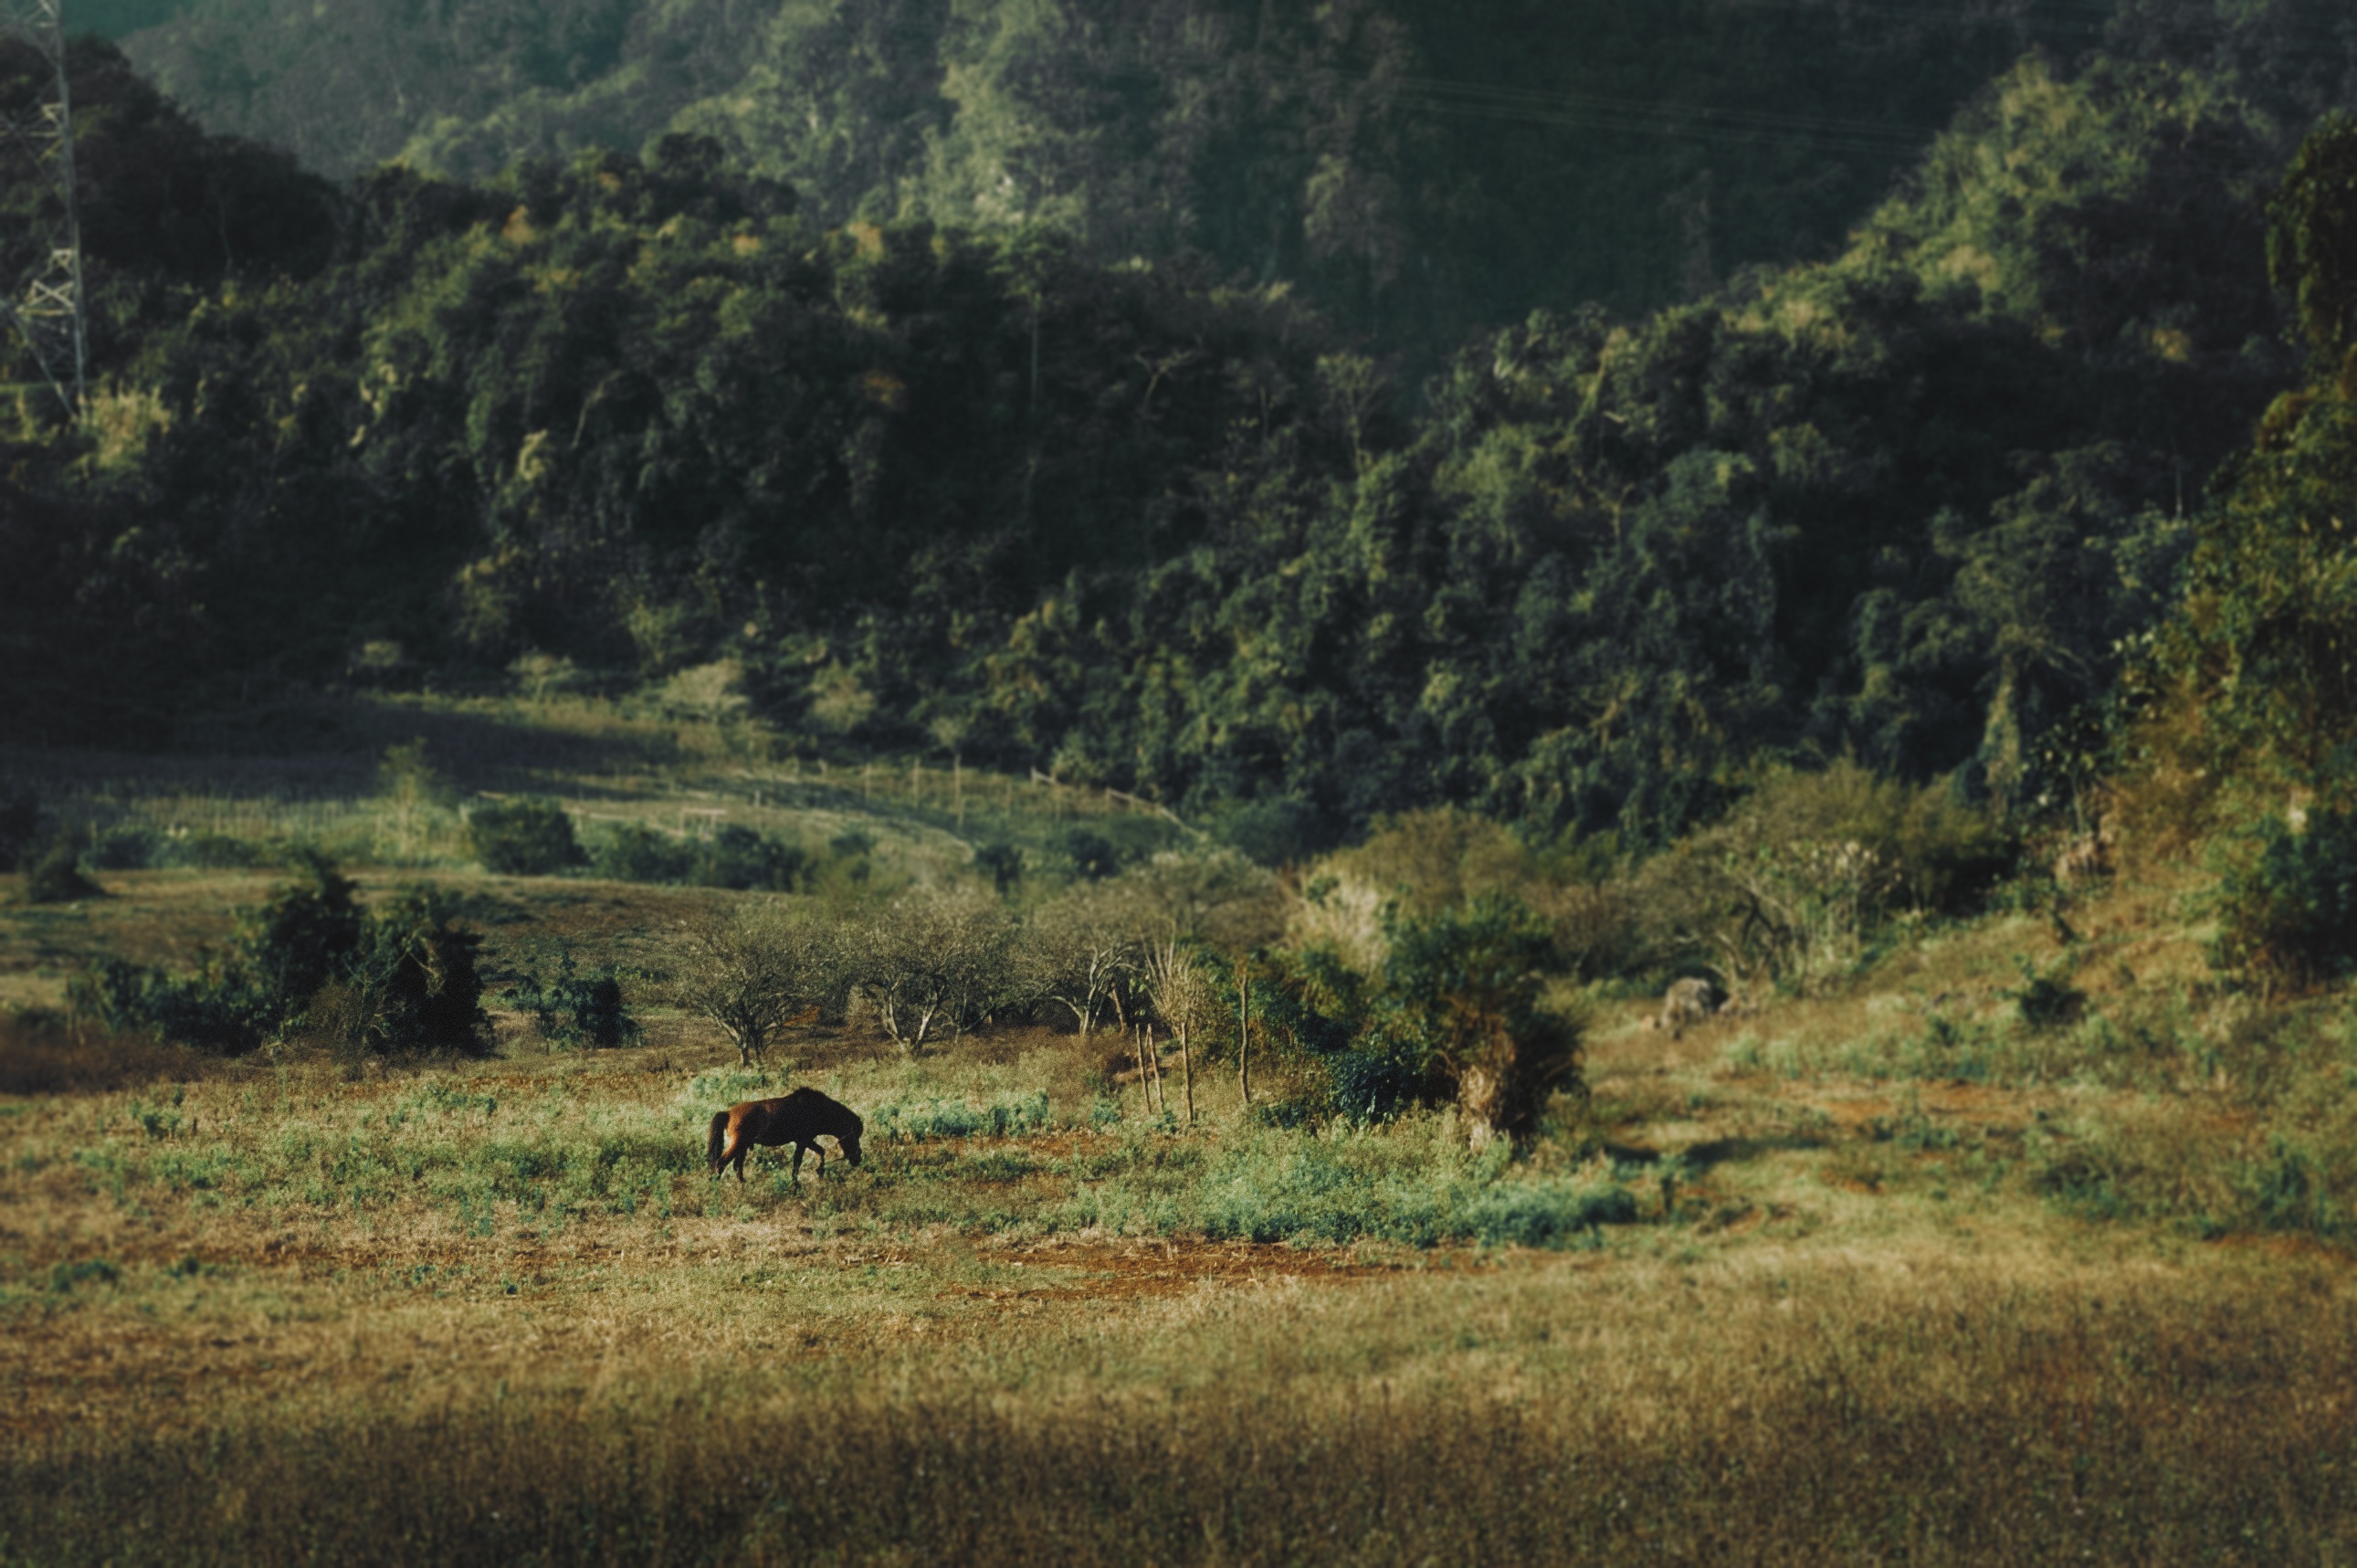
habitat, pasture, wilderness, atmospheric phenomenon, natural environment, grassland, ecosystem, wildlife, forest, meadow, hill, rural area, grazing, landscape, woodland, plateau, savanna